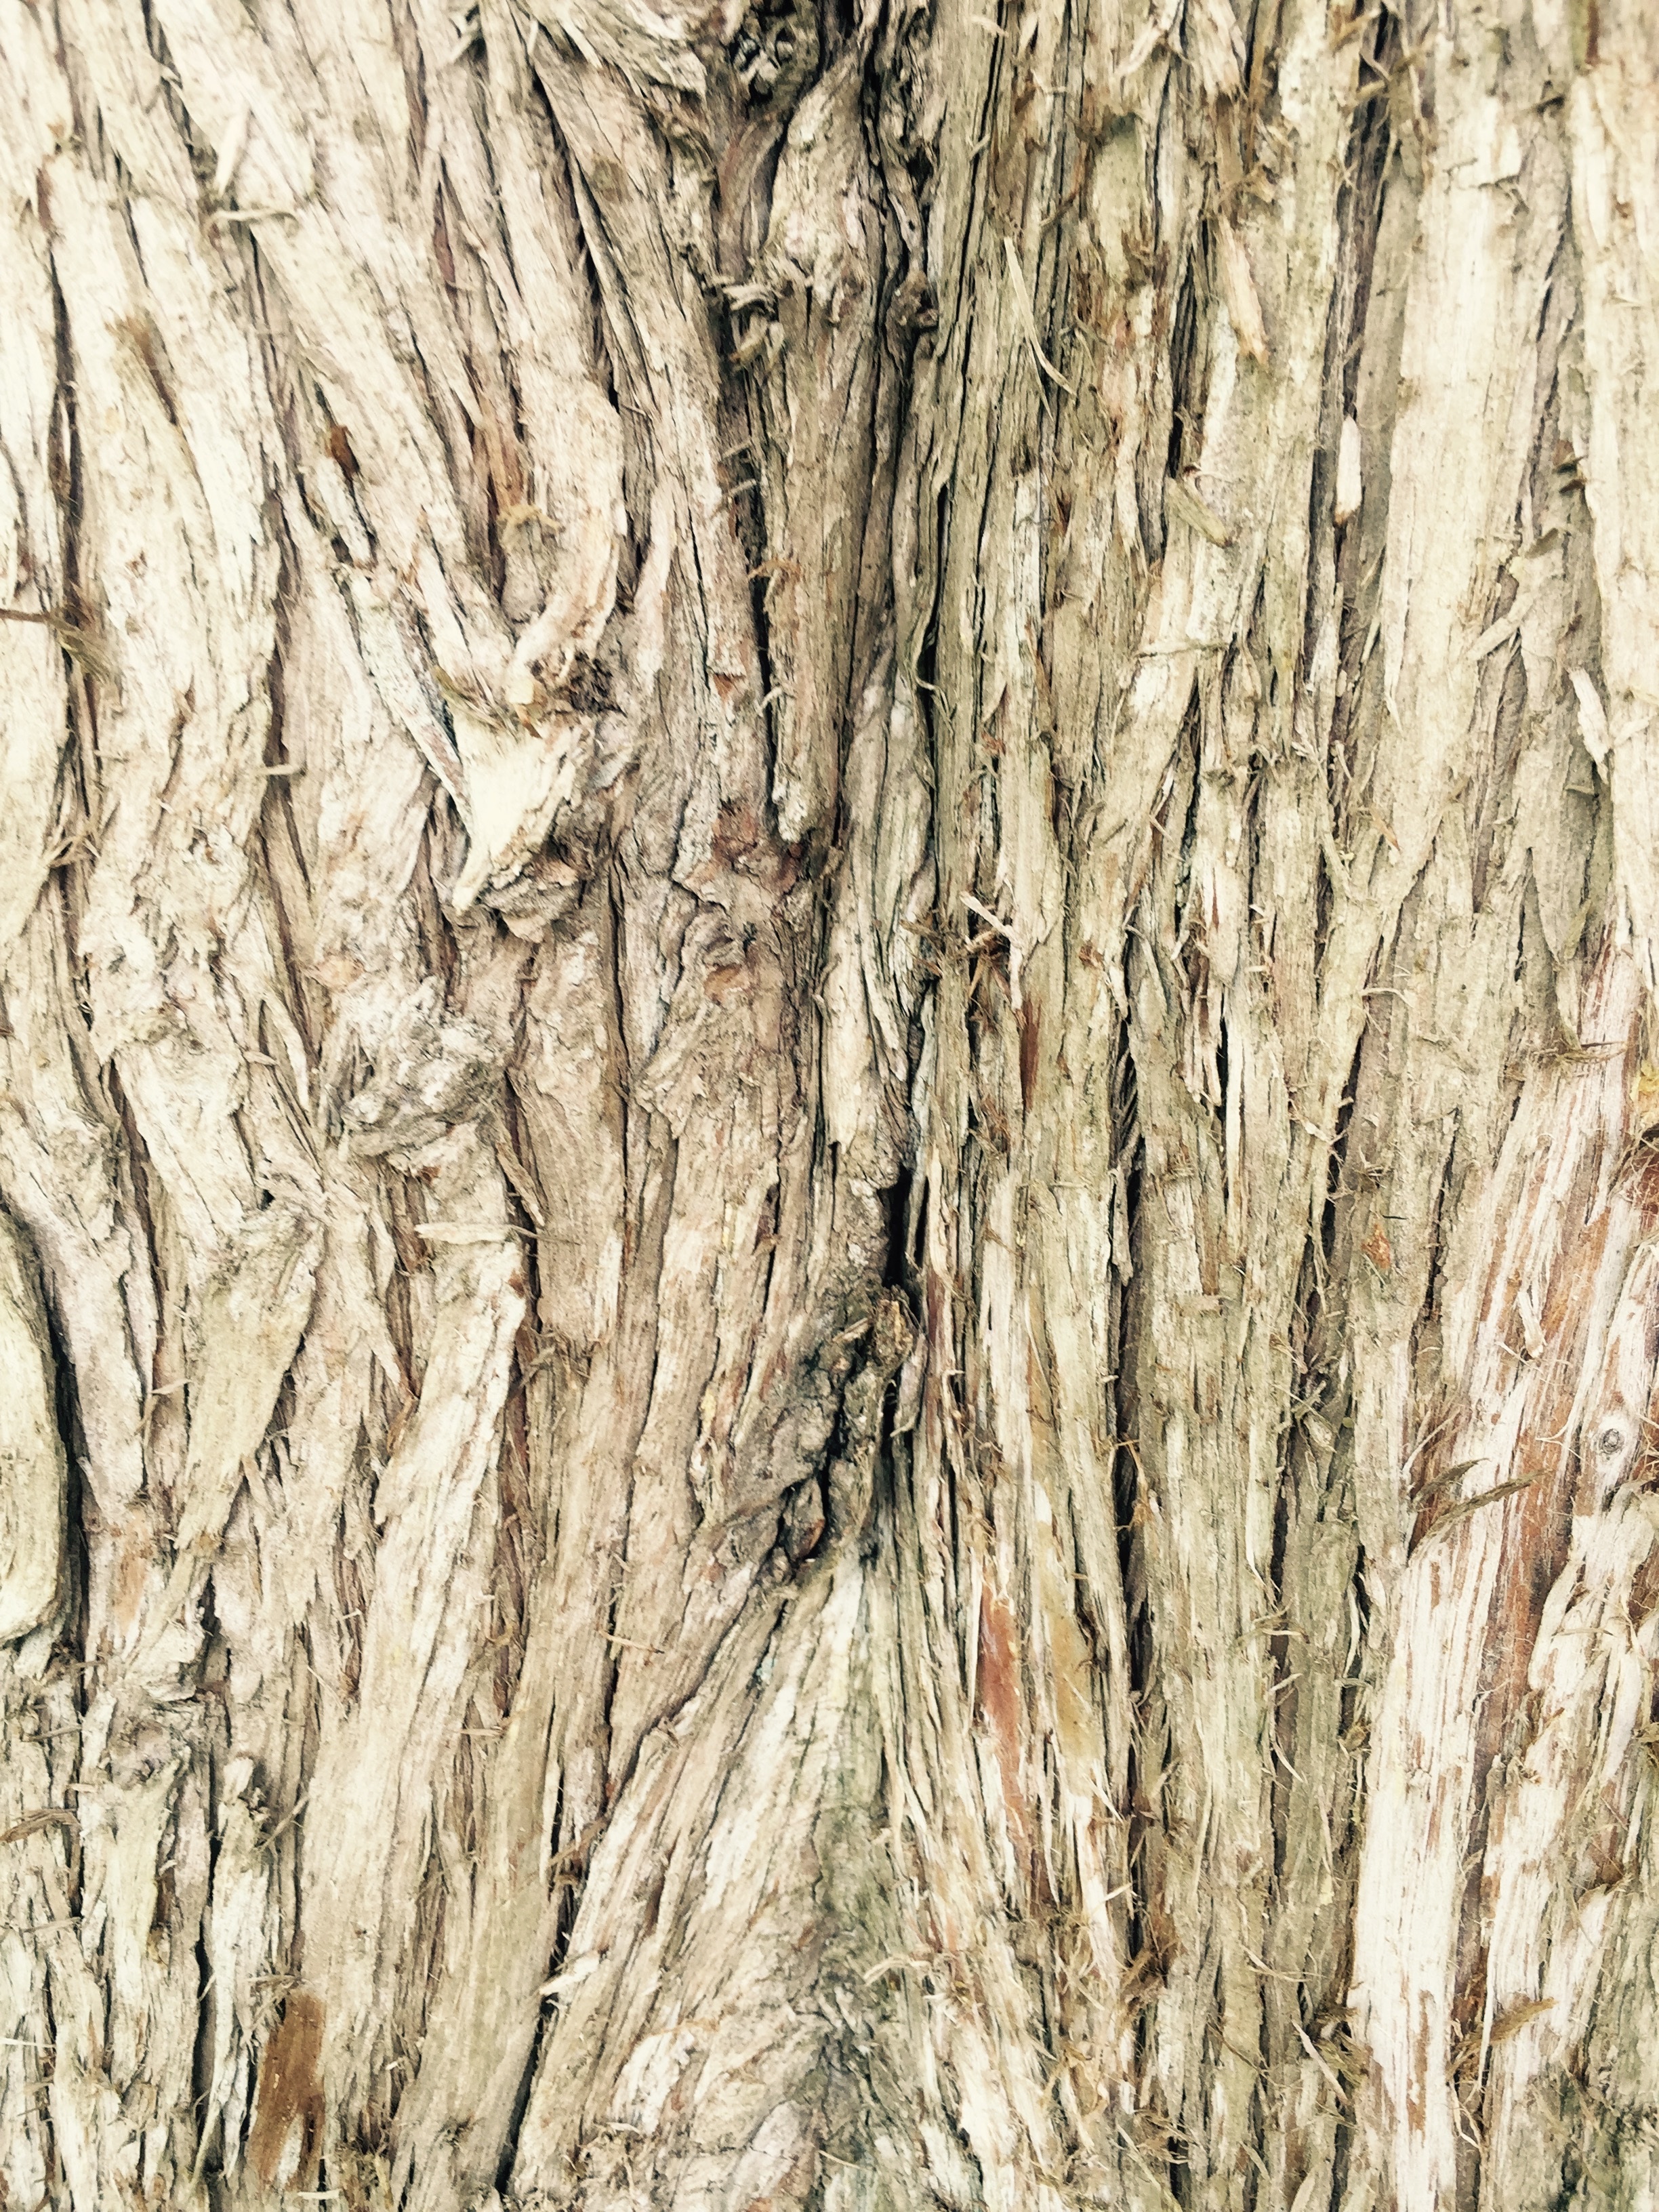
tree, branch, plant, wood, texture, trunk, bark, formation, dry, birch, soil, twig, flowering plant, plant stem, woody plant, land plant